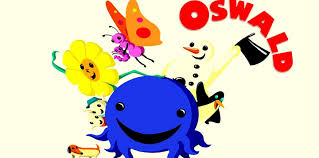
Portrait style: Cartoon Portrait